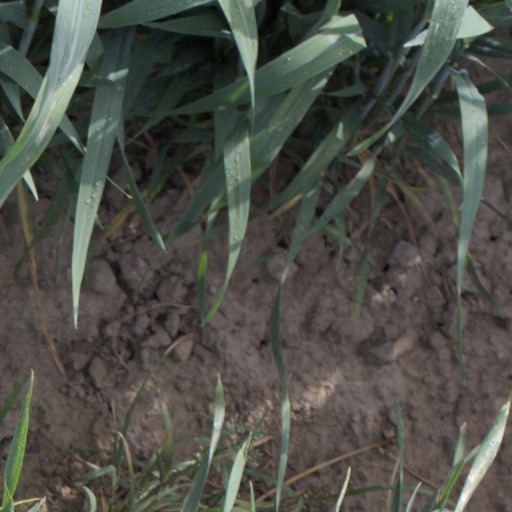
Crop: wheat